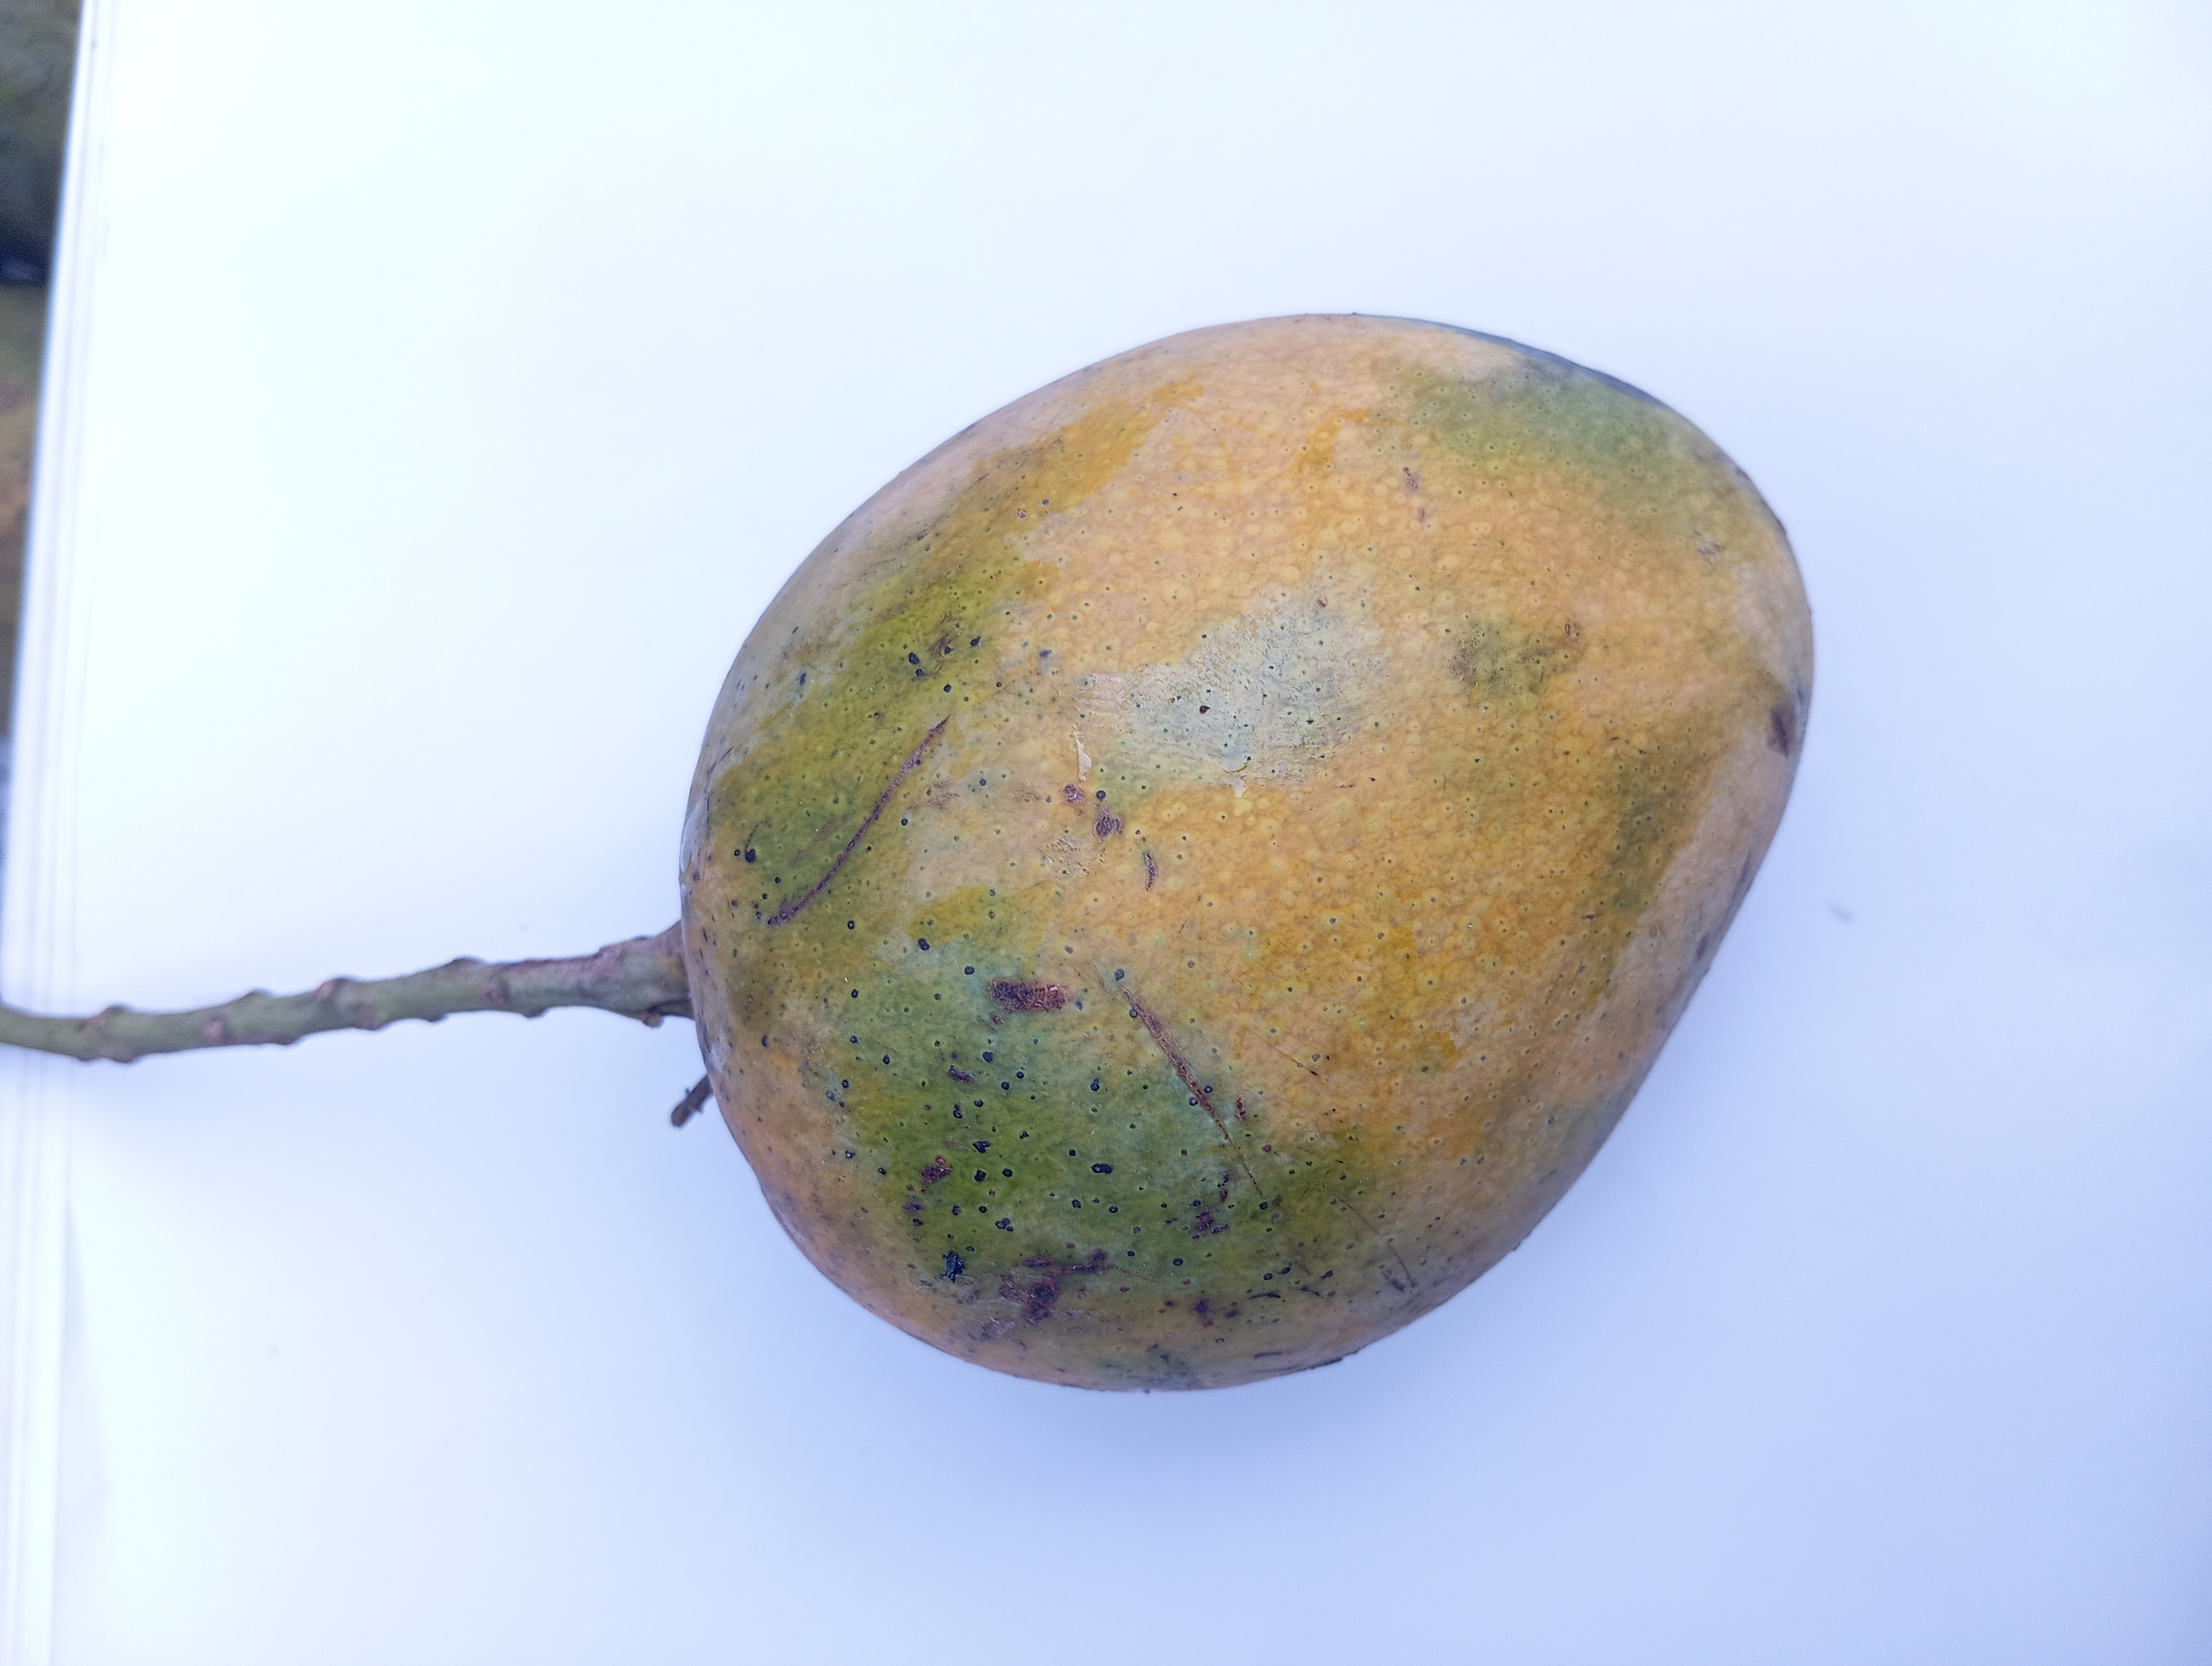
Mango variety: Himsagar